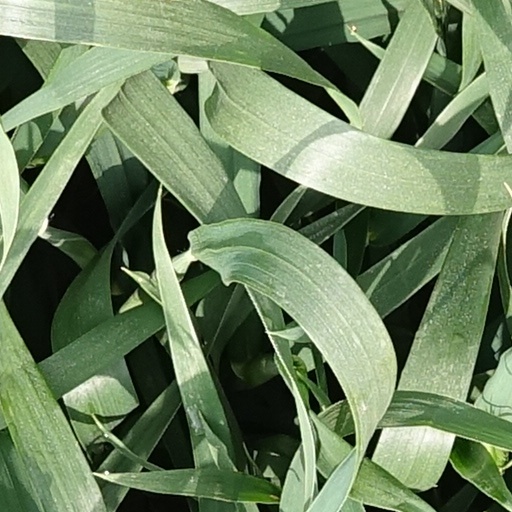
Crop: wheat